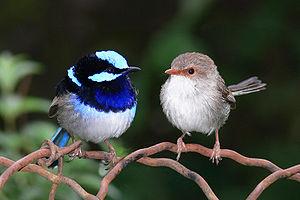
Le Mérion superbe est une espèce d'oiseaux de la famille des Maluridae, commun et familier en Australie du Sud-Est et en Tasmanie. L'espèce présente un fort dimorphisme sexuel : le mâle en plumage nuptial a la calotte, les couvertures parotiques, le manteau et les plumes de la queue d'un bleu éclatant ; les mâles non reproducteurs, les femelles et les jeunes ont un plumage plus uniforme dans les tons de gris-brun. Ce dimorphisme a par le passé valu à l'espèce d'être considérée comme polygame, les oiseaux ternes étant systématiquement pris pour des femelles.